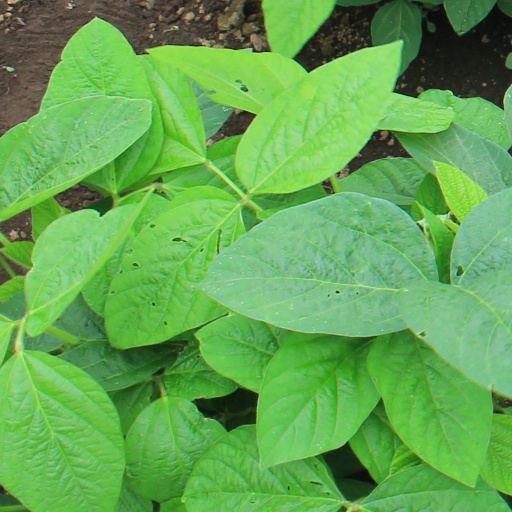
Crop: soybean